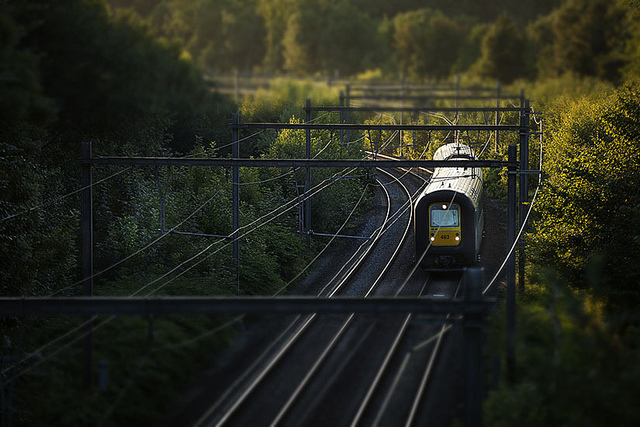
A train makes its way down the tracks in a wooded area.

THIS IS A TRAIN GOING THROUGH THE MIDDLE OF THE WOODS

a train going down a track surrounded by trees

A small train is going under an overpass.

The train drives between the forest trees.